Kaspar Ursinus Velius

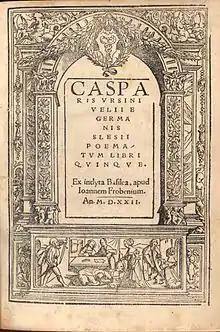
Title page from a book of 1522

From Schweidnitz in Silesia (now Świdnica in Poland) he began life as secretary to Johann Thurzo, Bishop of Breslau. Later in Vienna he was court historian and poet laureate. His "De Bello Pannonico" chronicled the wars of Ferdinand I, Holy Roman Emperor against John Zápolya and the Ottoman Empire. It was published in 1762, in an edition by Adam František Kollár.